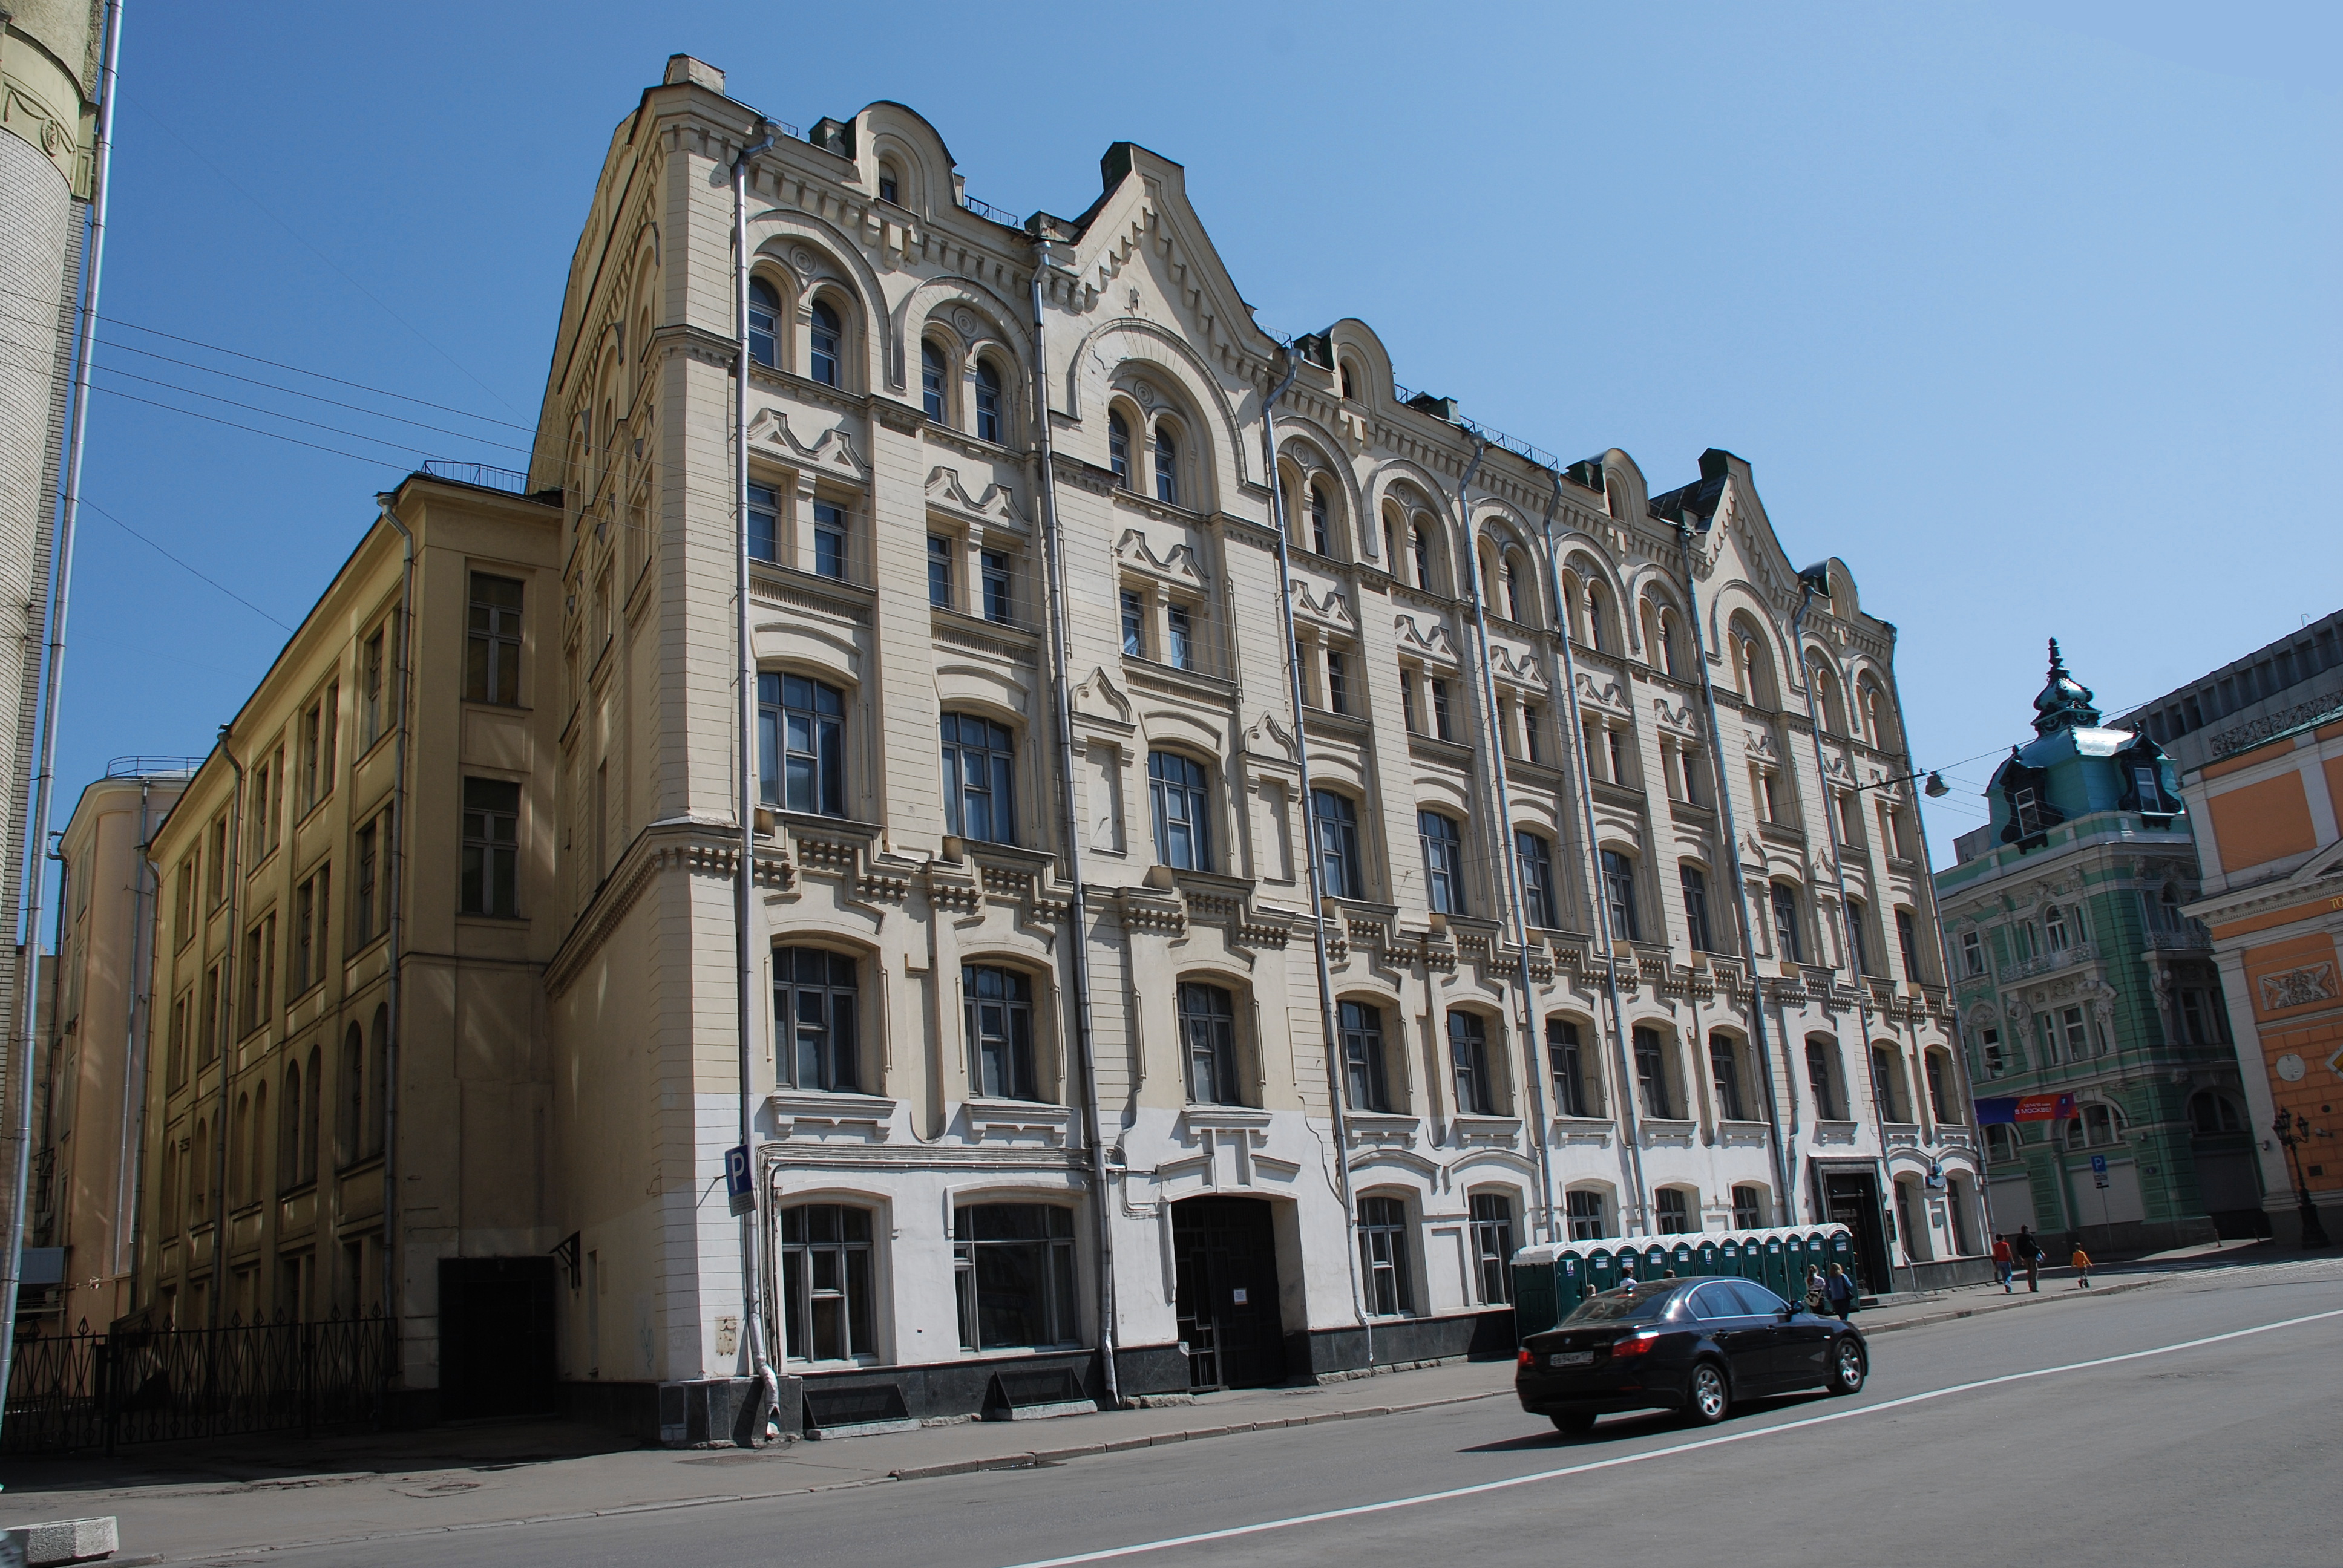
architecture, road, street, house, town, building, palace, city, cityscape, downtown, plaza, landmark, facade, nikon, cool image, town square, moscow, estate, russia, d80, cityscapes, moskau, platinumphoto, nikond80, moscou, concordians, theperfectphotographer, neighbourhood, tours